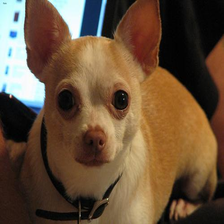
Species: dog
Breed: chihuahua